Stalemate in Southern Palestine

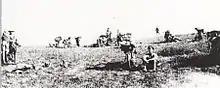
Motor cycle dispatch riders of the Australian Mounted Division Signal Squadron during a reconnaissance towards Beersheba in July 1917

Enver Pasha activated the Yildirim Army Group (also known as Thunderbolt Army Group), commanded by the German General Erich von Falkenhayn, in June 1917, and reinforced it with surplus Ottoman units transferred from Galicia, Romania, and Thrace.